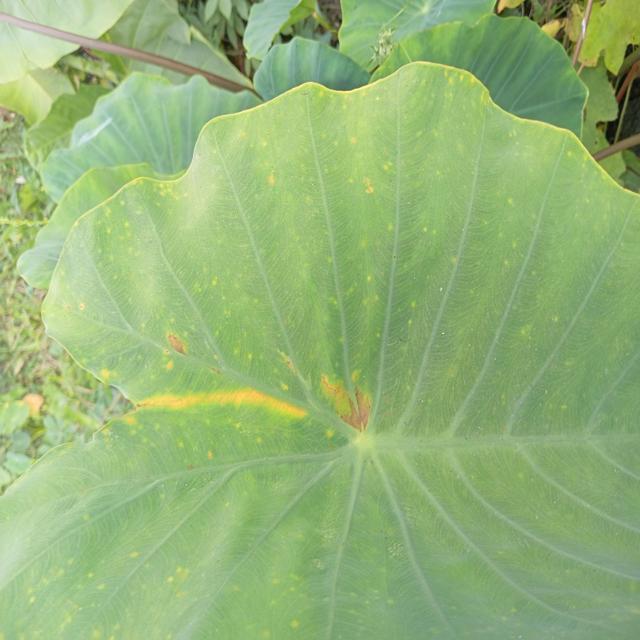
Label: Early_Blight